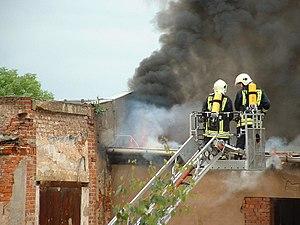
Pompiersfeuer025.jpg